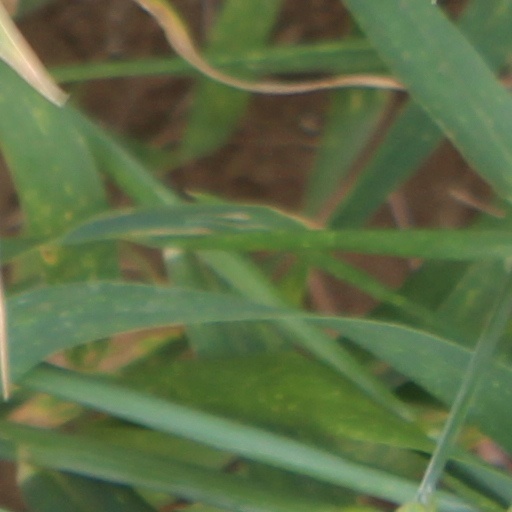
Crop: wheat